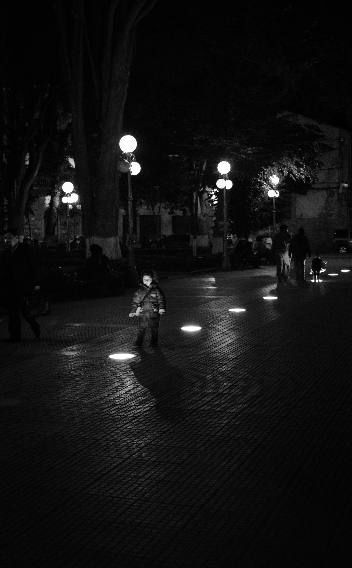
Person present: Yes